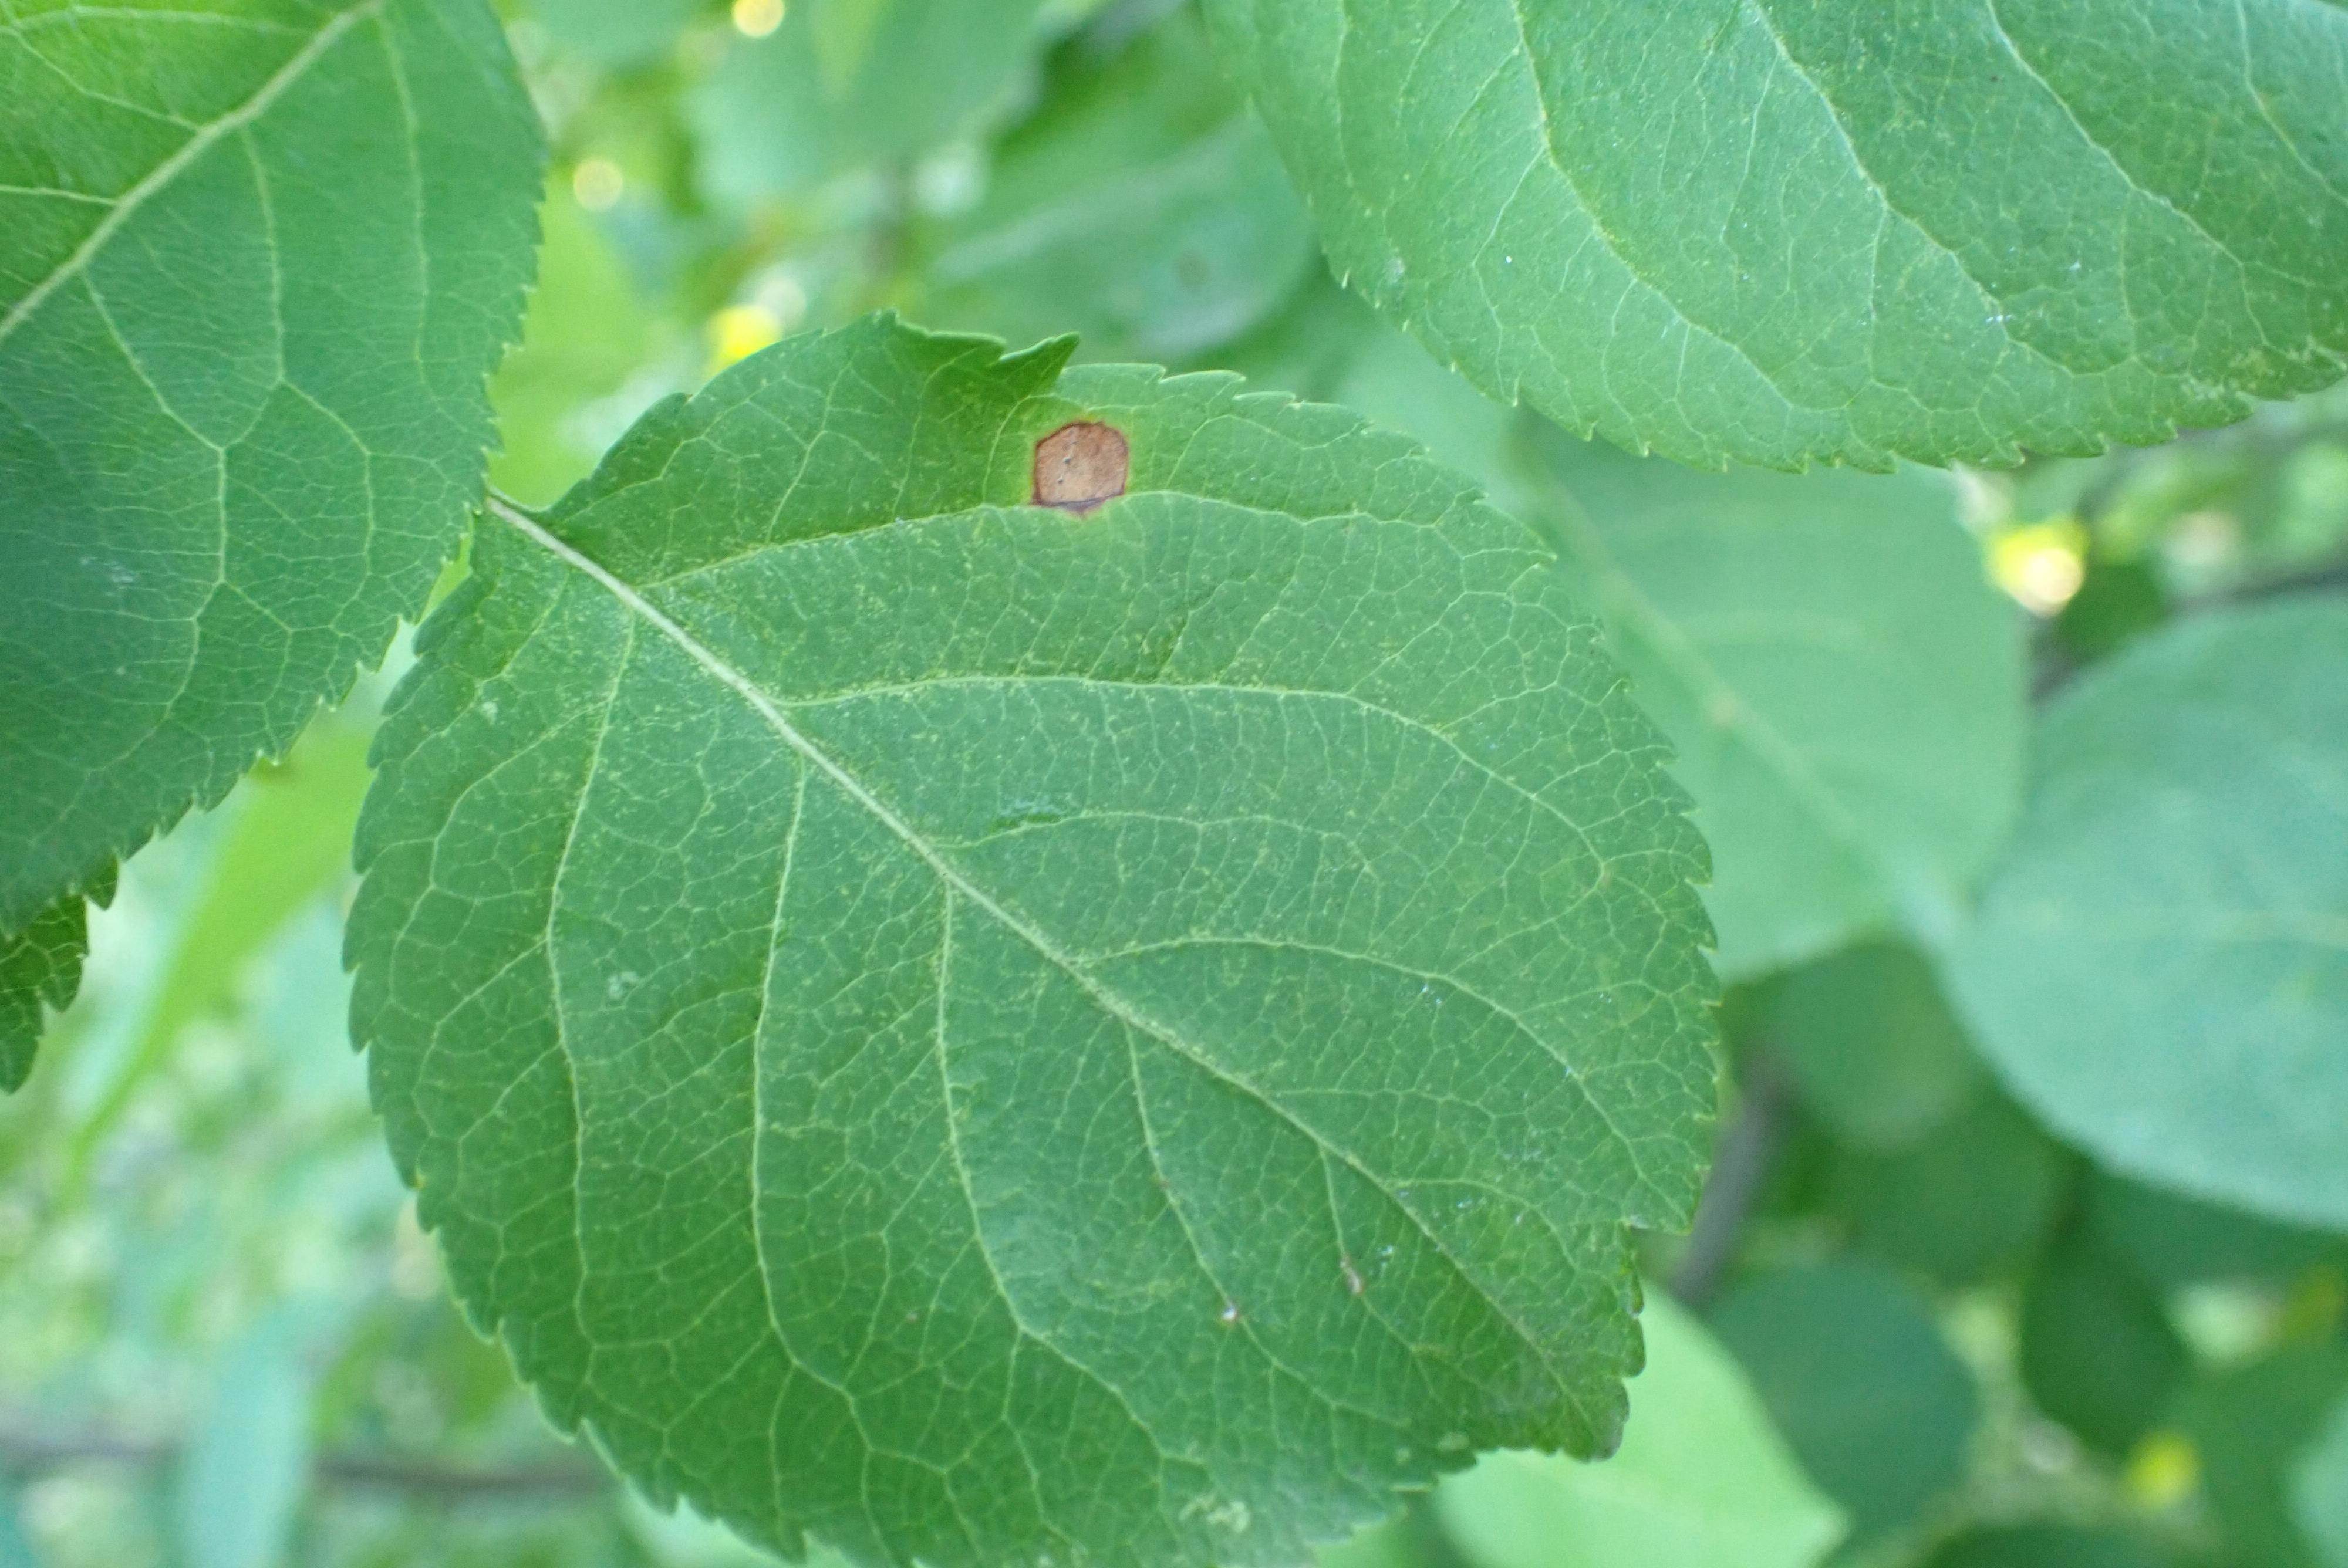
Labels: frog_eye_leaf_spot